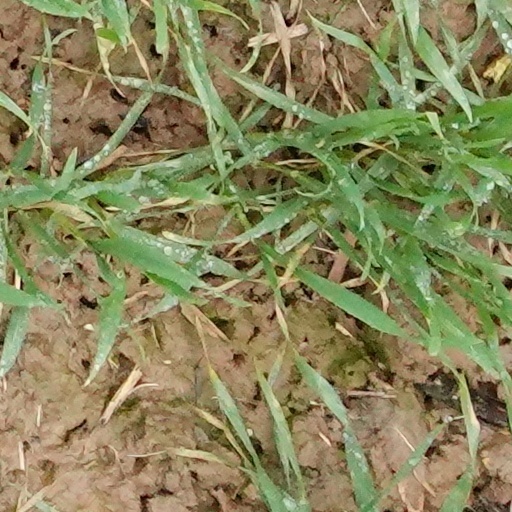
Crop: wheat